Iglesia San Blas de Illescas

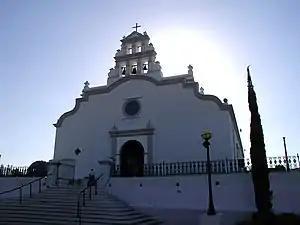

The Iglesia San Blas de Illescas is a Catholic parish church located on the center plaza of Coamo, Puerto Rico. Construction on the church began in 1661; it has since been judged "one of the most important works of religious architecture in Puerto Rico".